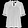
Label: Shirt